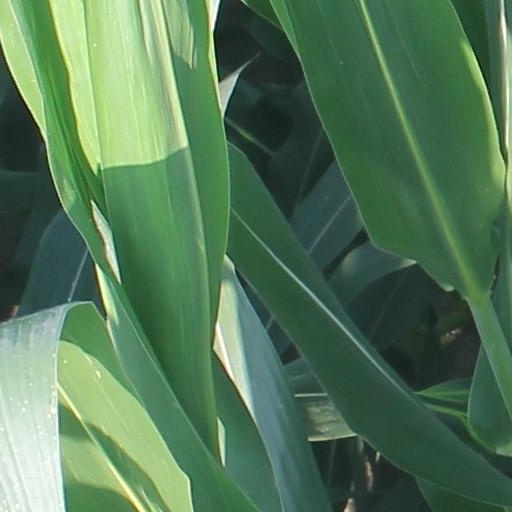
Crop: maize; corn